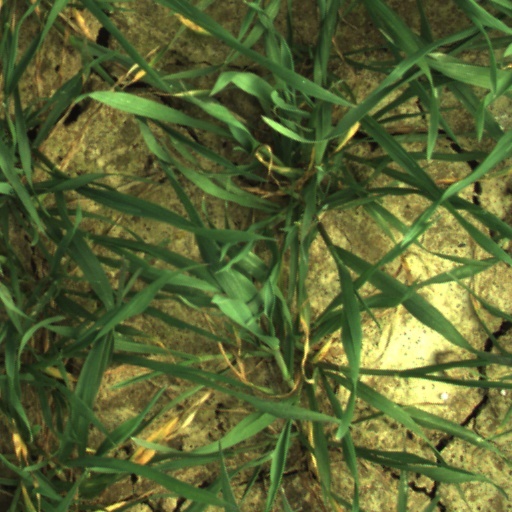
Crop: wheat